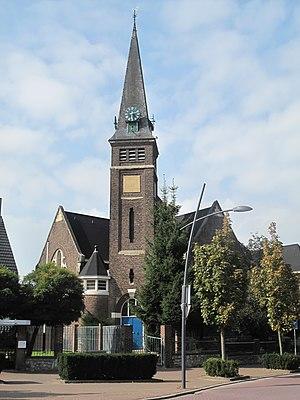
Chevremont, en limbourgeois Sjevemet, est un village néerlandais situé dans la commune de Kerkrade, dans la province du Limbourg néerlandais. En 2007, Chevremont comptait 3 390 habitants.